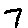
Label: 7